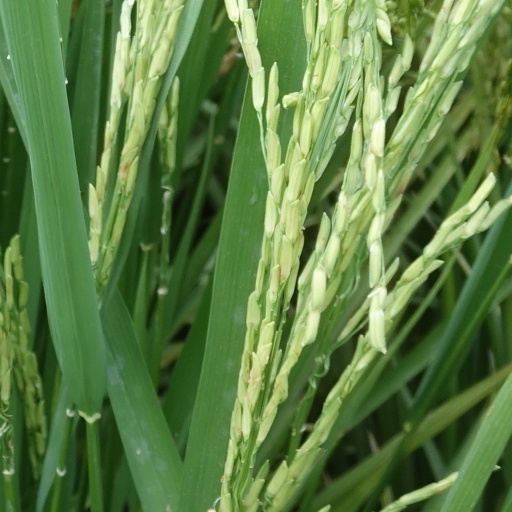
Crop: rice